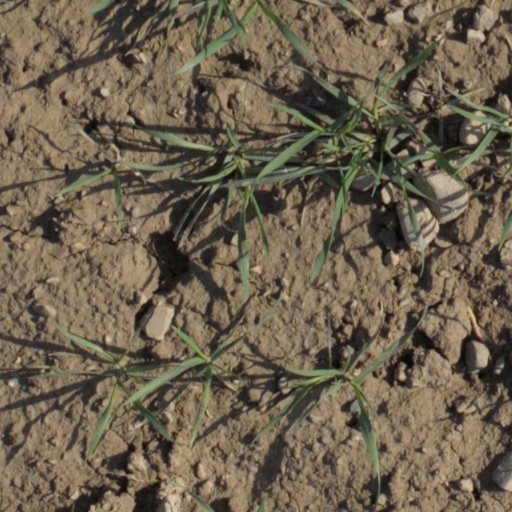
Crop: wheat